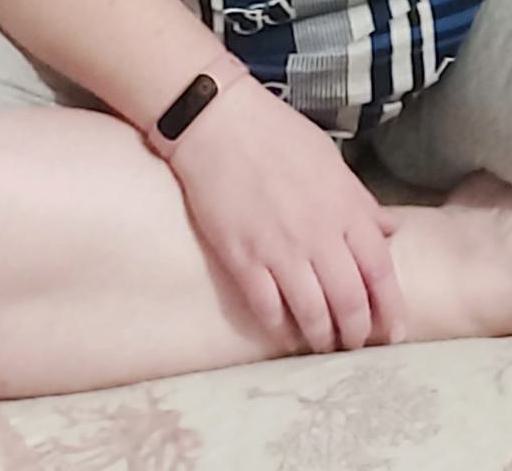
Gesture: no_gesture